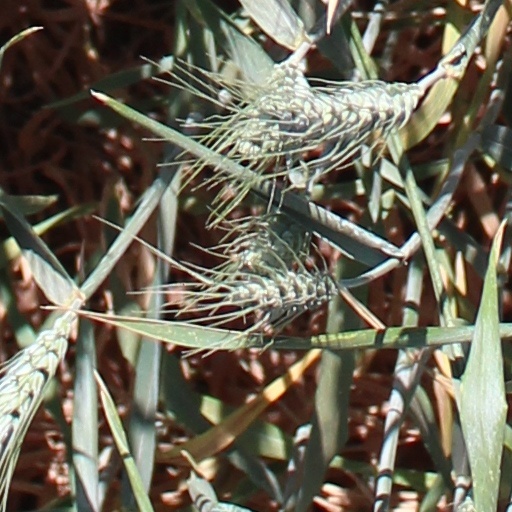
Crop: wheat